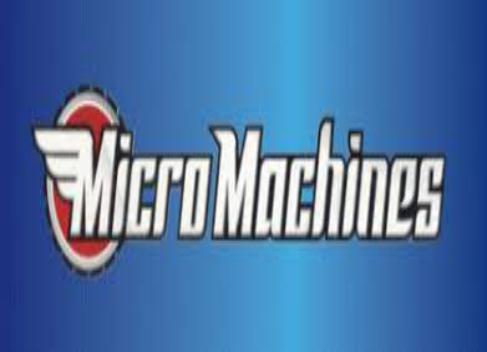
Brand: micro machines
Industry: Leisure